Dalia Zafirova

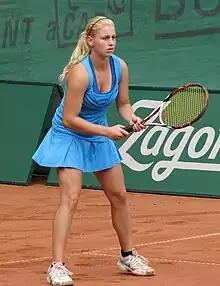
Dalia Zafirova at the 2009 Allianz Cup

Dalia Kirilova Zafirova (Bulgarian: Далия Кирилова Зафирова, born 2 April 1991) is a Bulgarian former professional tennis player and member of the Bulgaria Fed Cup team. On 21 September 2009, she reached her highest WTA singles ranking of 499 whilst her best doubles ranking was 410 on 11 November 2013.